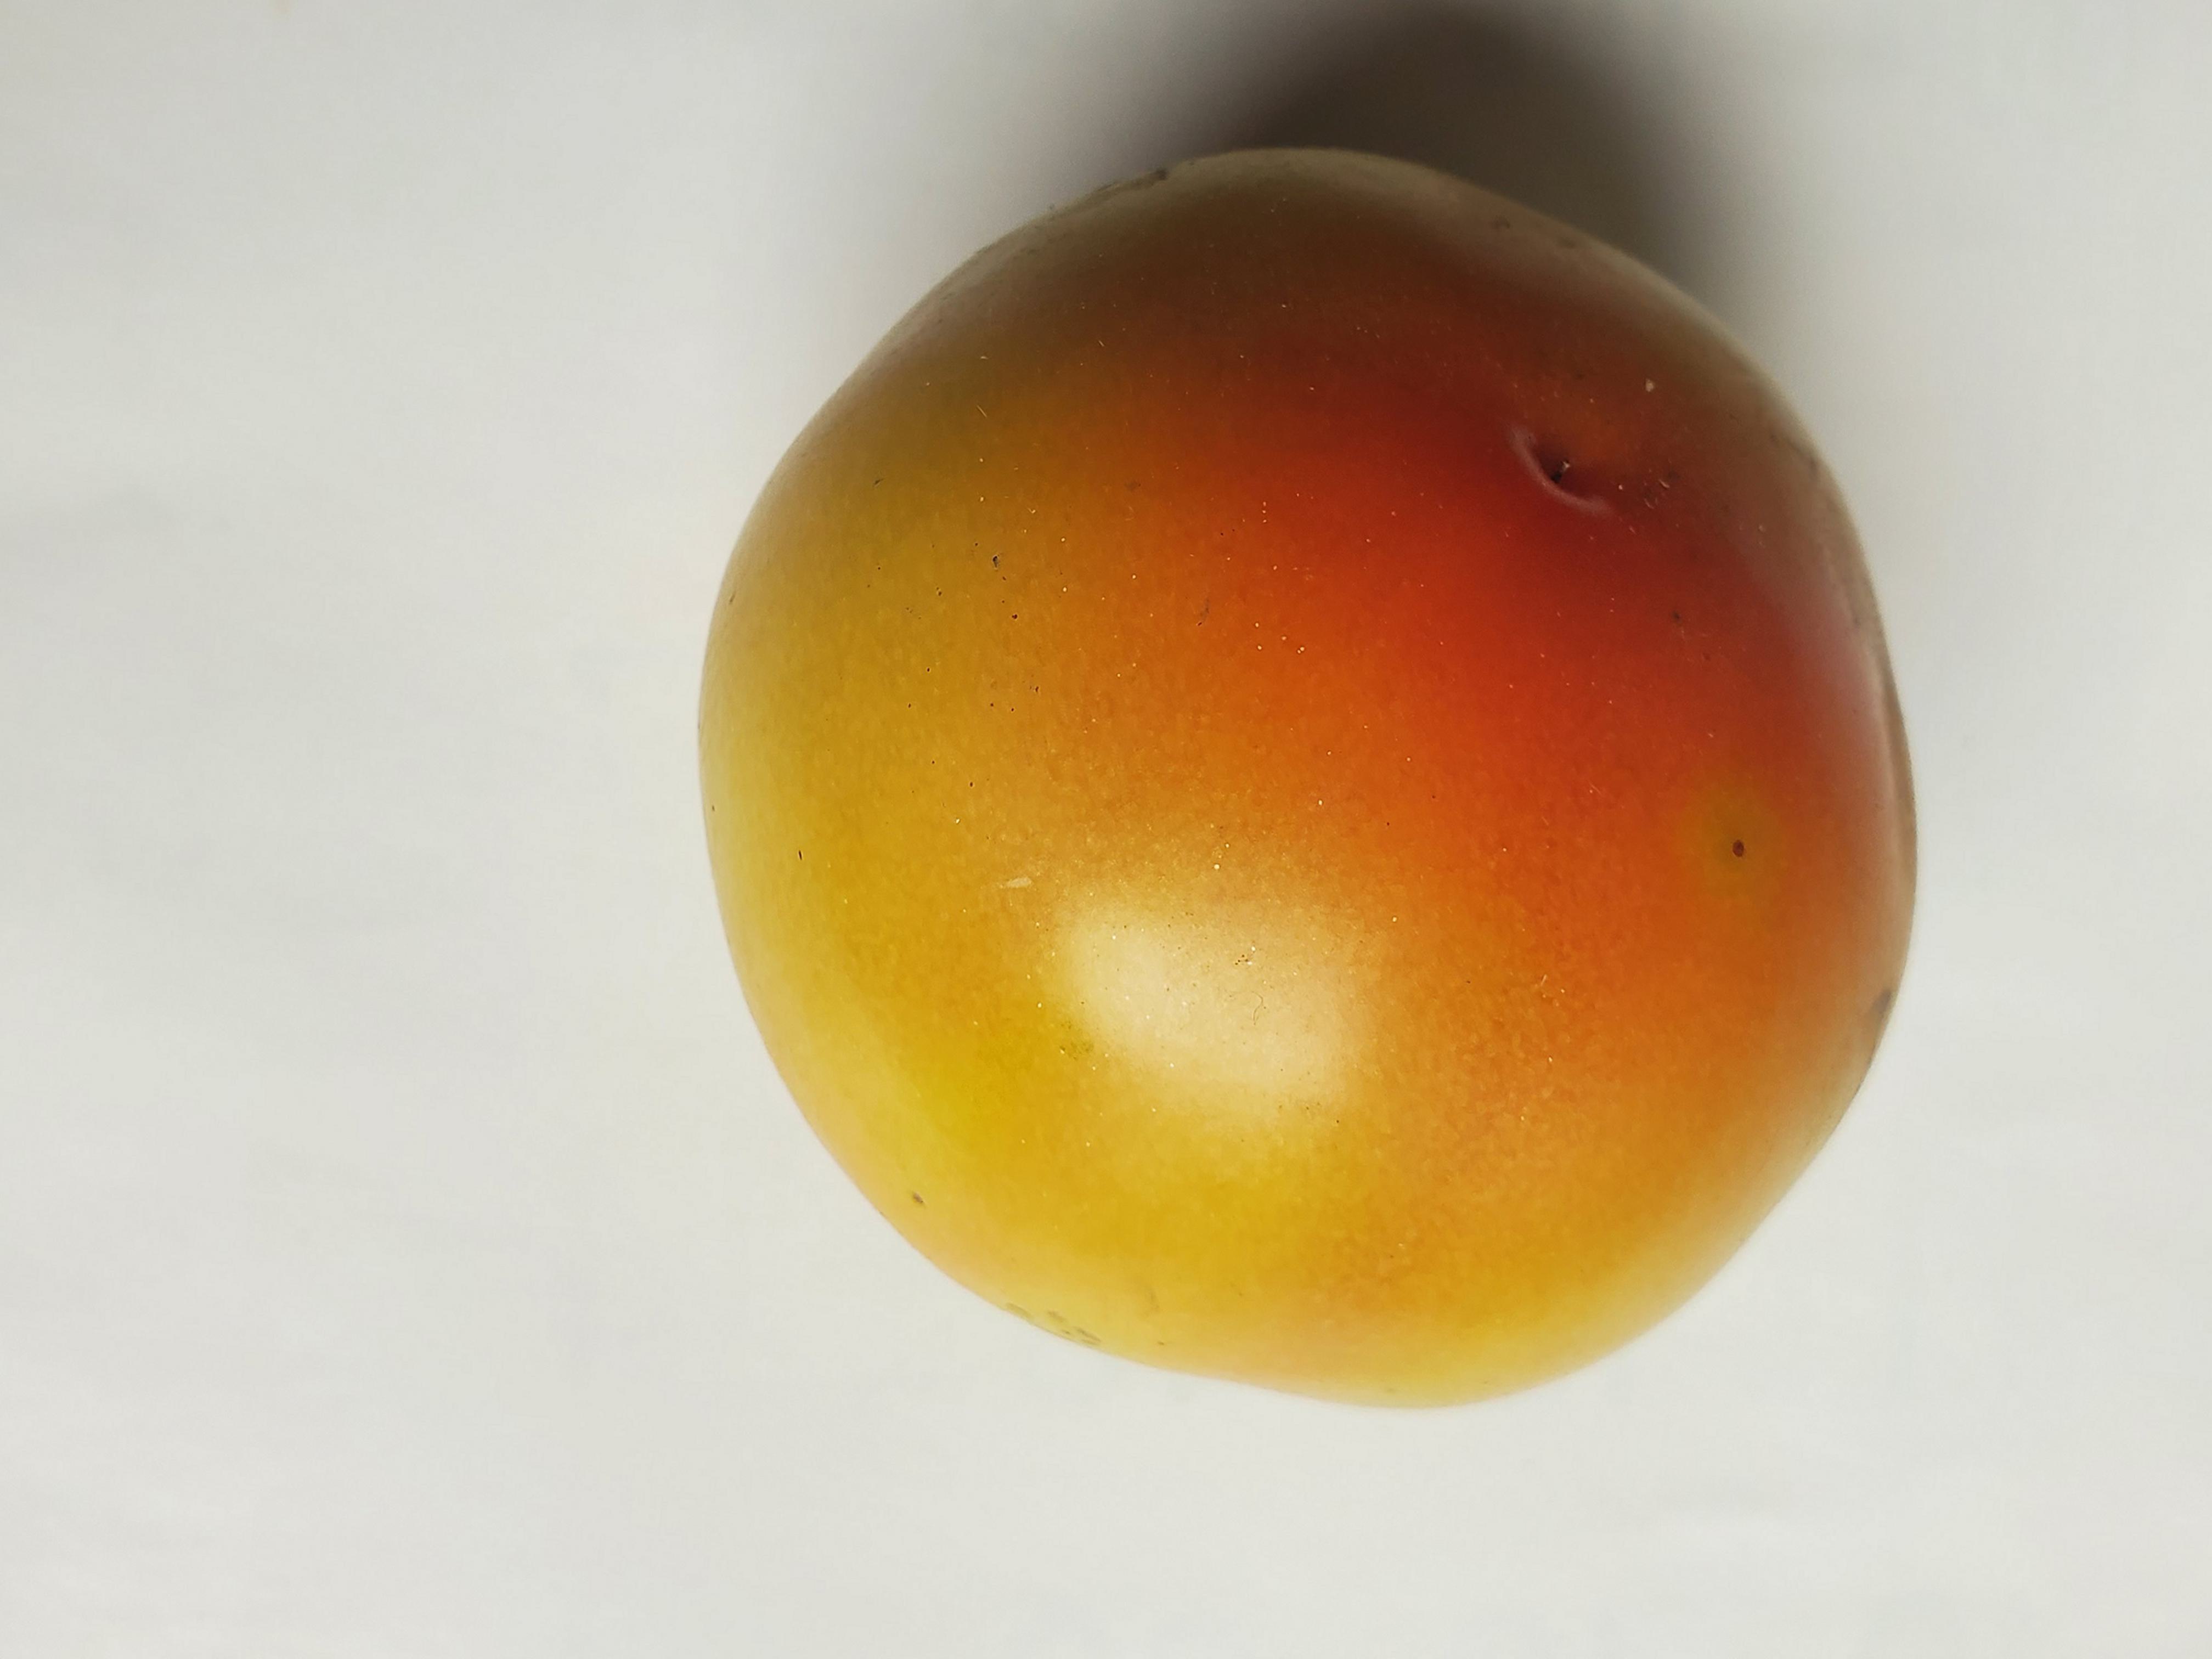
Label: Fresh